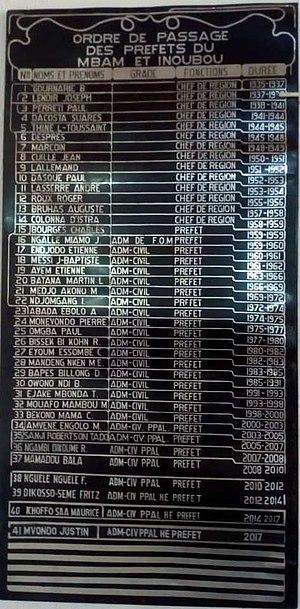
Ordre de passage des chefs d'unités administratives dans la bâtisse abritant les services de la Préfecture de Bafia.
La Préfecture de Bafia est un édifice situé dans la ville de Bafia, au Cameroun. Cette bâtisse a été construite après la première guerre mondiale et célébrera son centenaire en 2020.